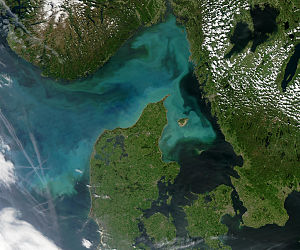
Plankton
Nogle gange er planteplankton så talrige, at de kan ses fra satellitter. Billedet er over Danmark. Plankton ses især i Vesterhavet, Skagerrak og noget af Kattegat omkring Læsø.
Plankton er en fællesbetegnelse for de oftest små, encellede organismer – mikroorganismer, der lever frit svævende i havet. Gruppen omfatter meget små organismer, men til gengæld er der helt ufattelige mængder af dem i havet. I en liter havvand findes mere end 10-20 millioner. Gruppen er derfor også det nederste led i havets fødekæde.